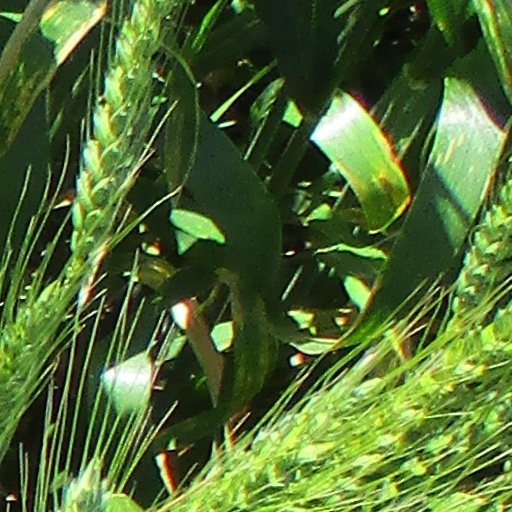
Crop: wheat